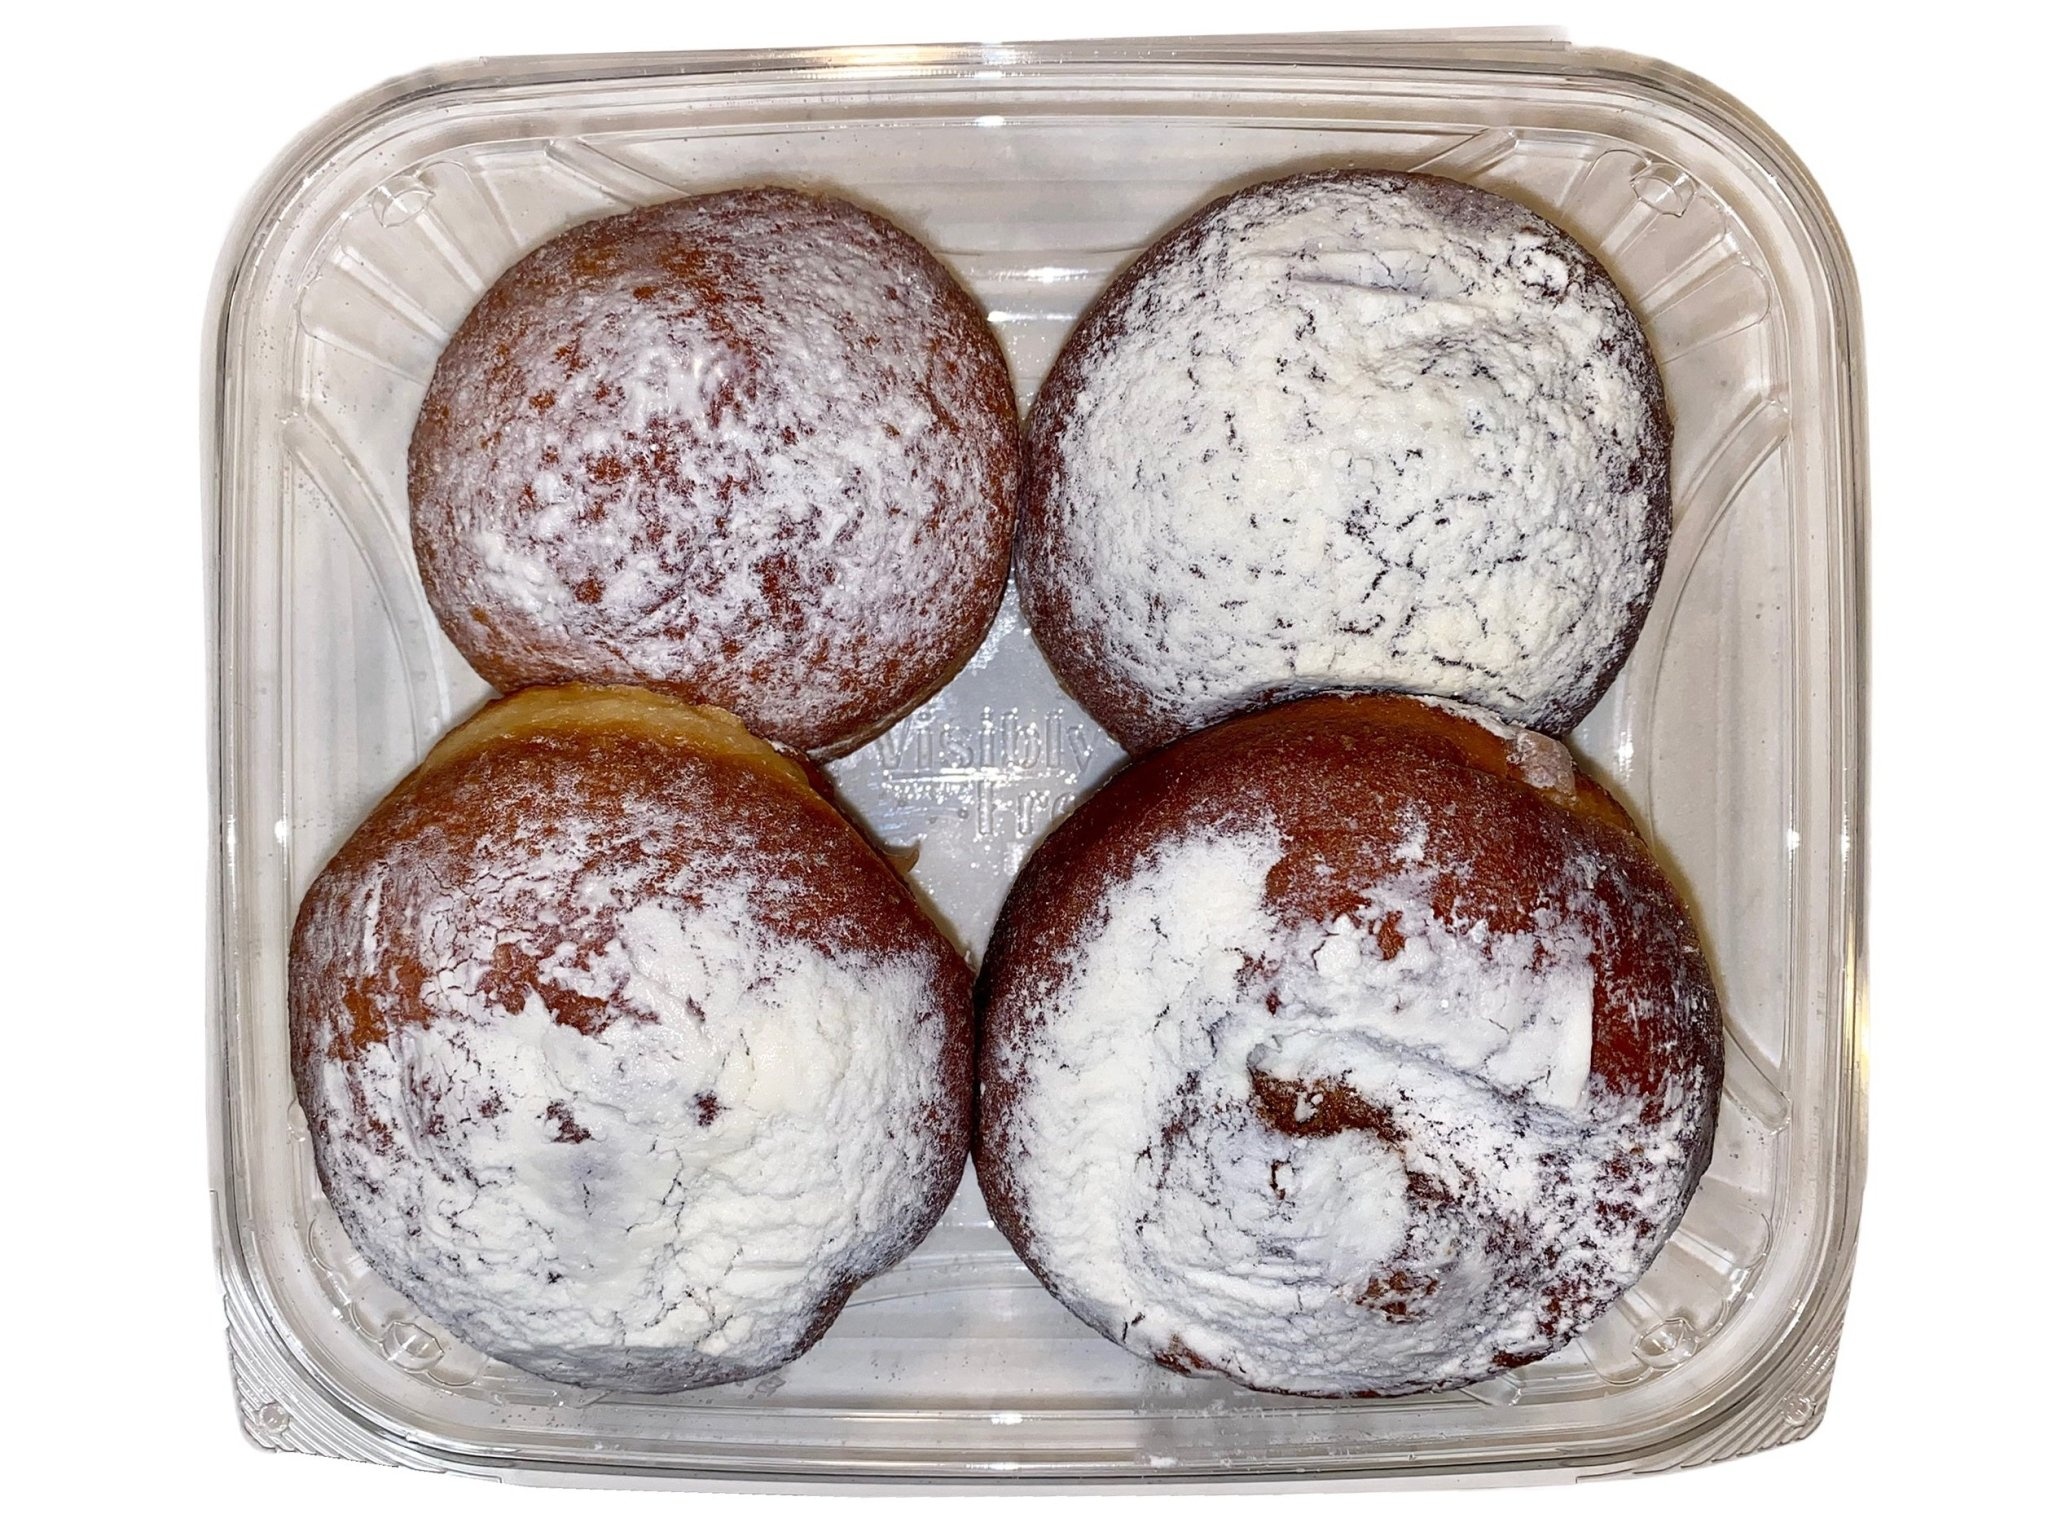
Hanukkah Chocolate Doughnuts - Pack of 4 (Sufganiyah-Sufganiyot)
Brand: Kalamala
Ingredients: Wheat Flour (Unbleached, Enriched), Sugar, Sweet Margarine, Eggs, Soybean Oil, Water, Yeast, Nondairy Chocolate, Salt, Vanilla Extract, Powdered Sugar Contains: Egg, Soy, Wheat Parve - 10 Oz (283 g)
Category: Food, Beverages & Tobacco > Food Items > Bakery > Donuts